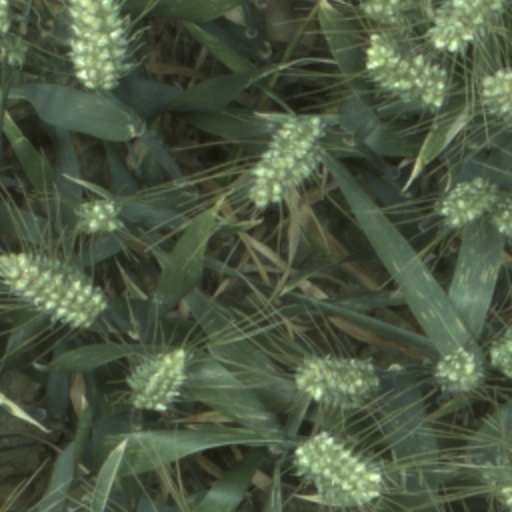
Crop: wheat